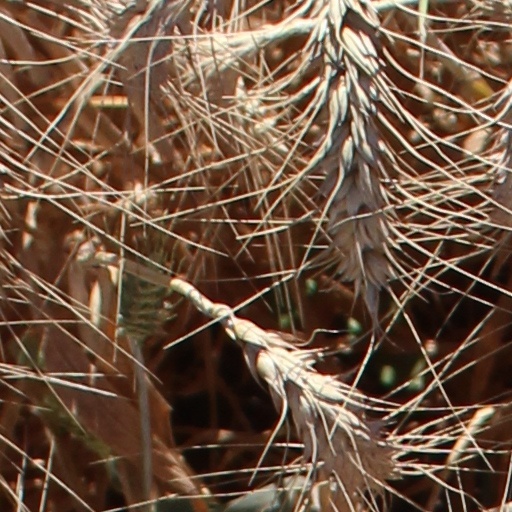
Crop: wheat